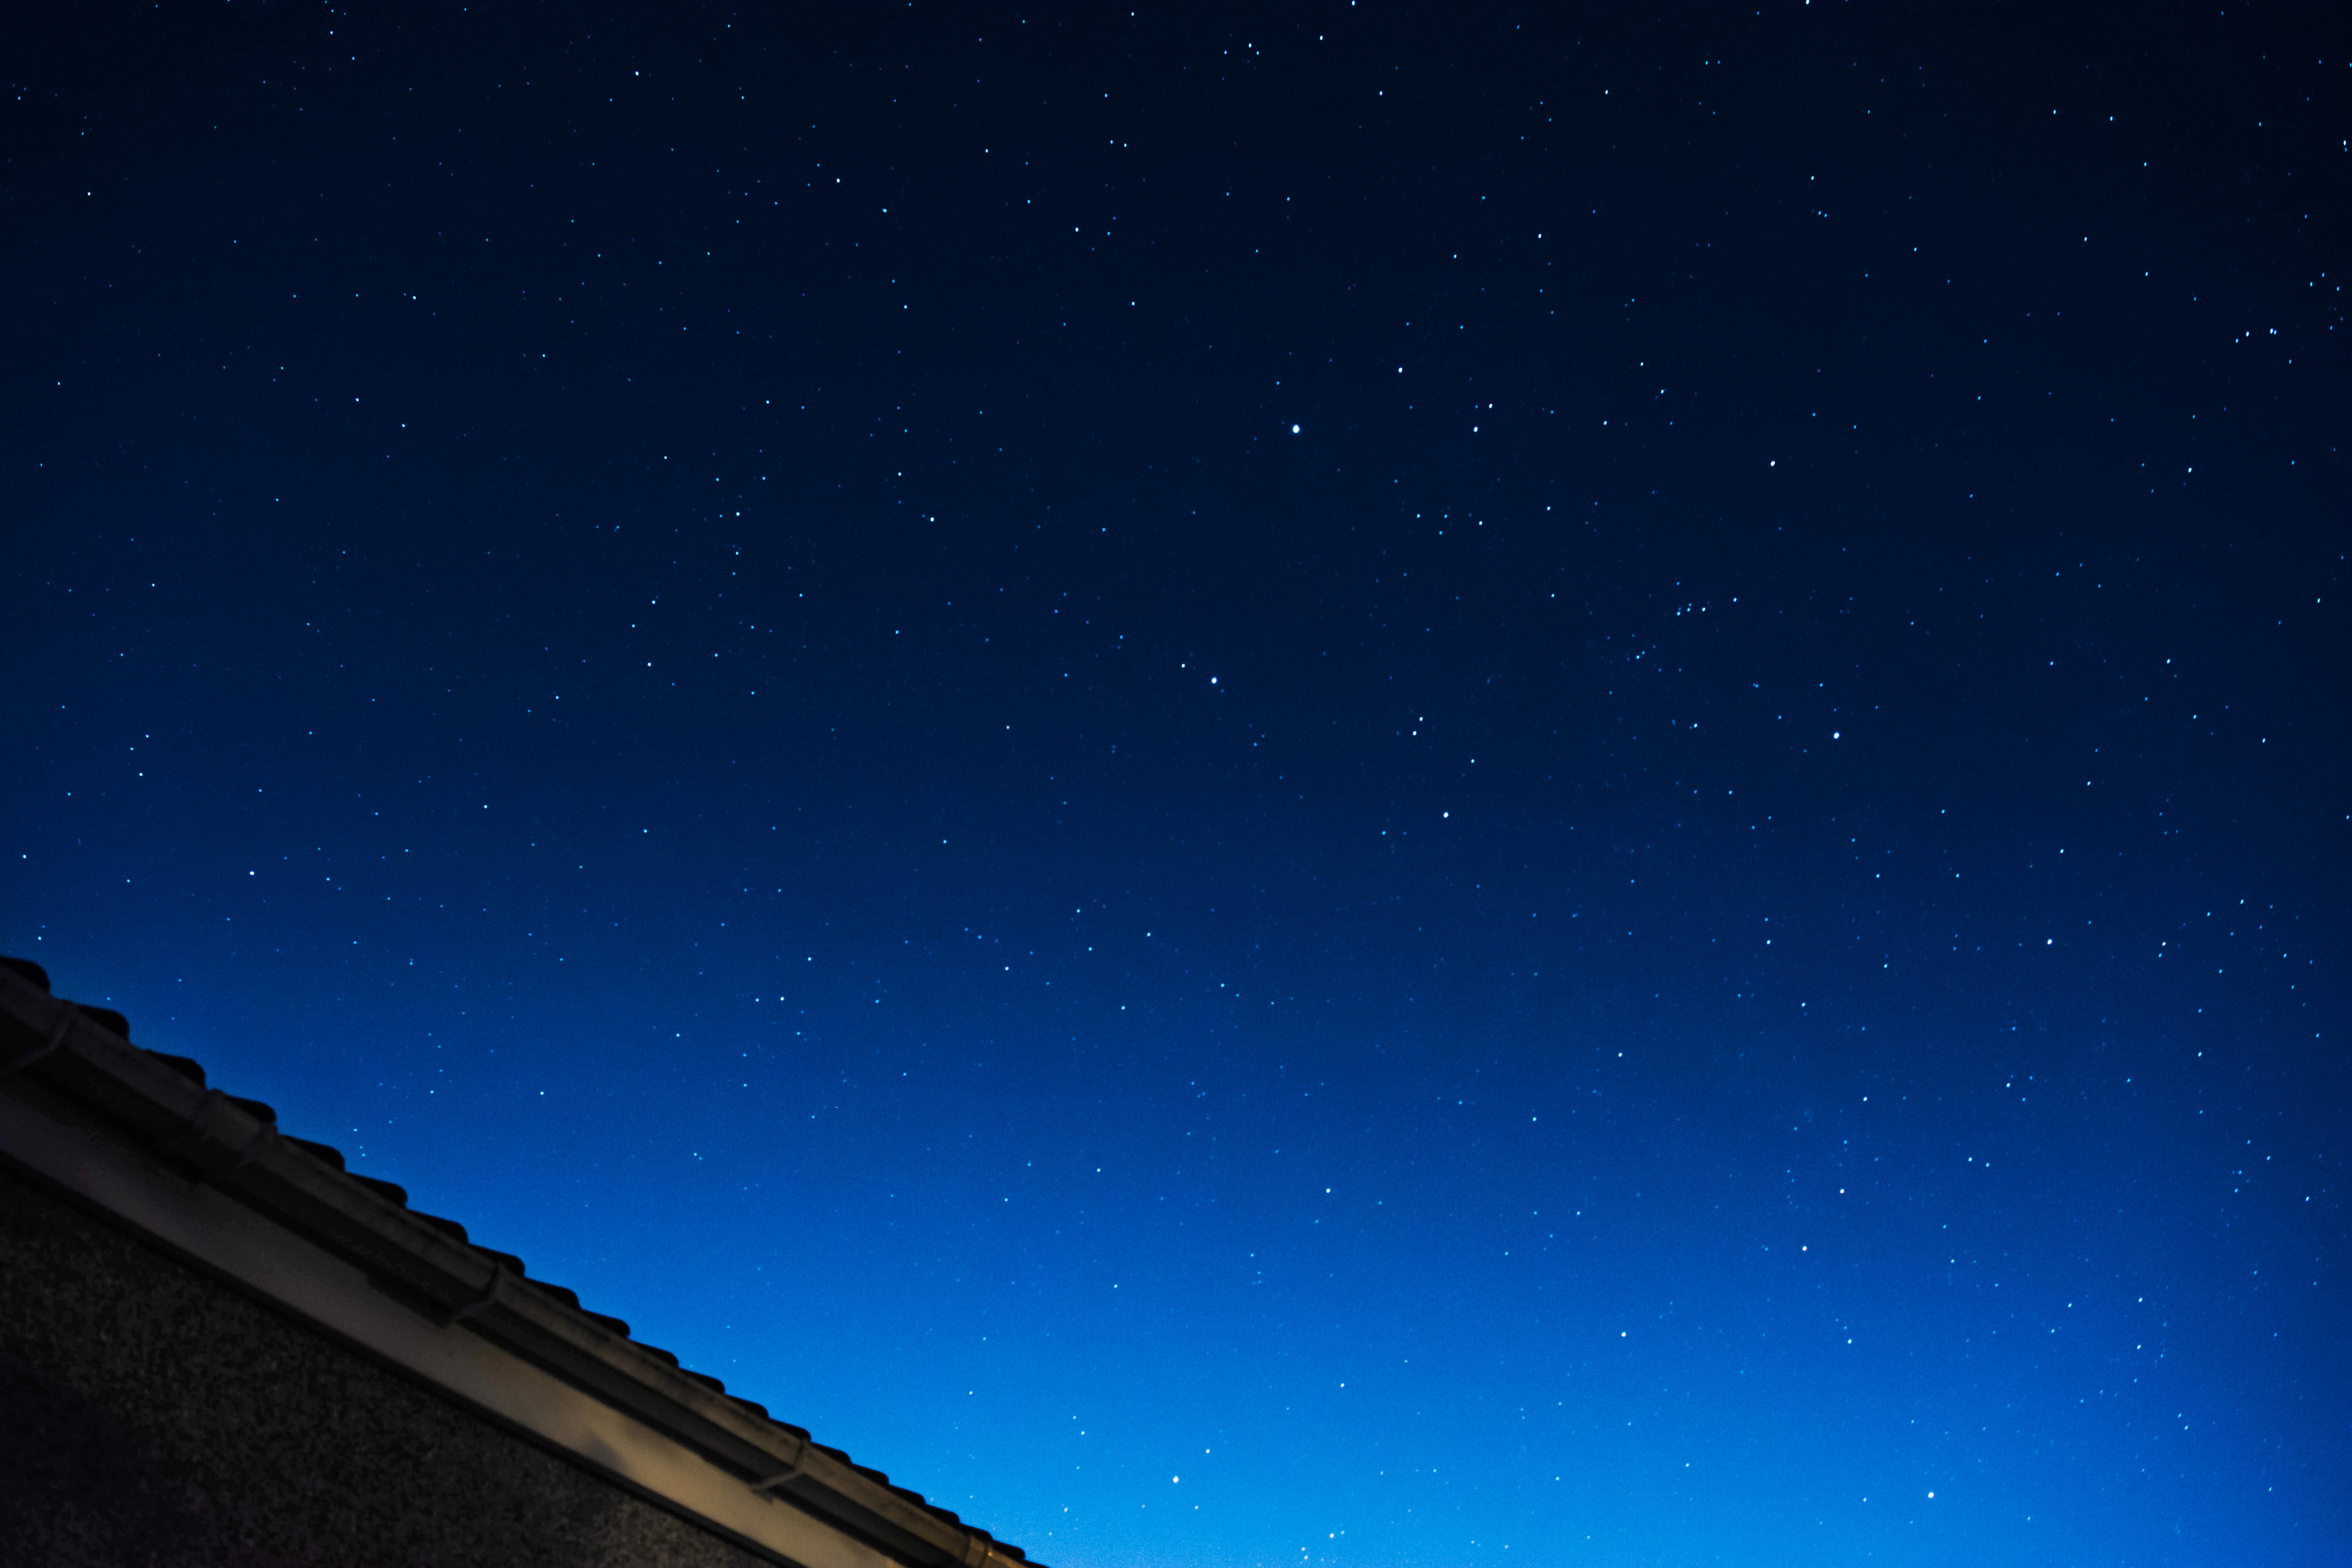
sky, night, star, atmosphere, aurora, moonlight, astronomy, midnight, screenshot, astronomical object